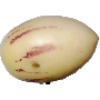
Label: Pepino 1